Habitat

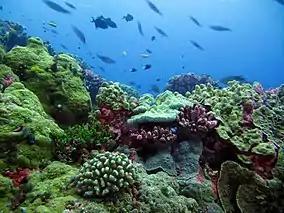
This coral reef in the Phoenix Islands Protected Area provides habitat for numerous marine species.

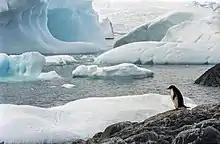
Few creatures make the ice shelves of Antarctica their habitat, but water beneath the ice can provide habitat for multiple species. Animals such as penguins have adapted to live in very cold conditions.

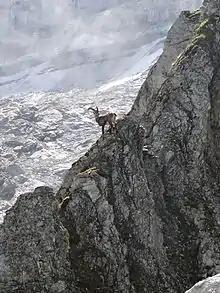
Ibex in an alpine habitat

In ecology, habitat refers to the array of resources, biotic factors that are present in an area, such as to support the survival and reproduction of a particular species. A species' habitat can be seen as the physical manifestation of its ecological niche. Thus "habitat" is a species-specific term, fundamentally different from concepts such as environment or vegetation assemblages, for which the term "habitat-type" is more appropriate.